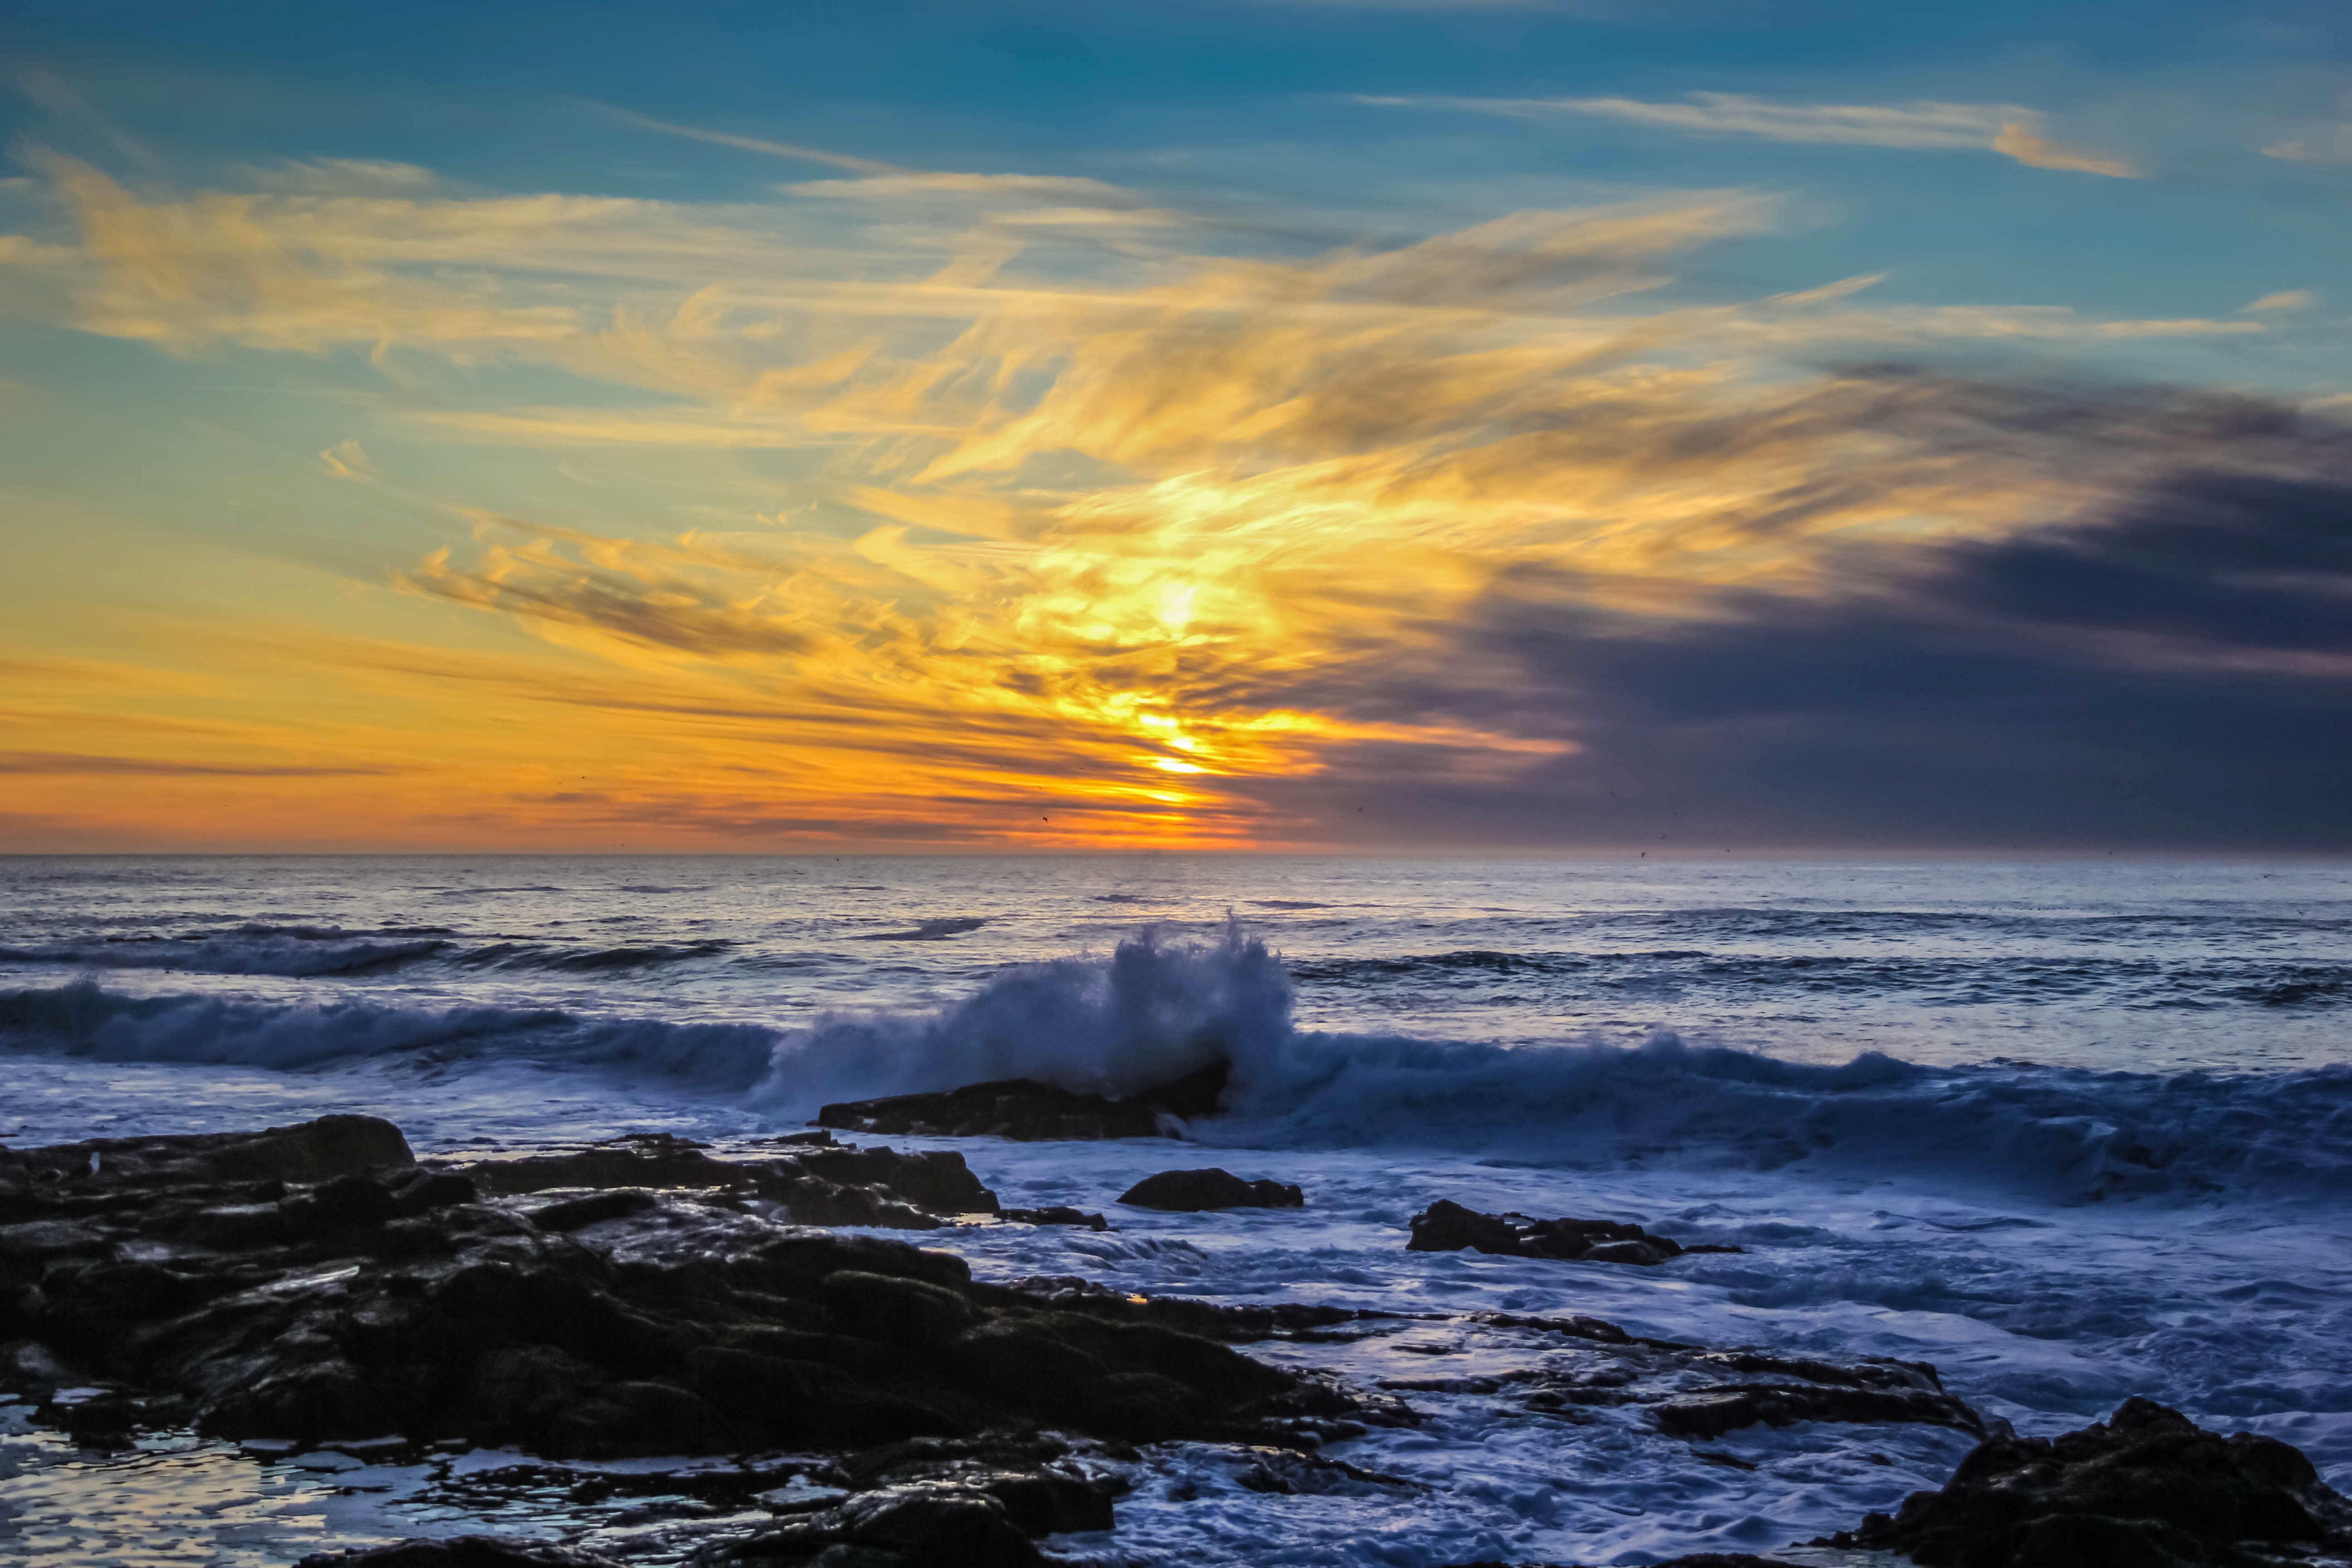
beach, sea, coast, ocean, horizon, cloud, sky, sunrise, sunset, sunlight, morning, shore, wave, dawn, dusk, evening, body of water, south africa, afterglow, cape town, wind wave